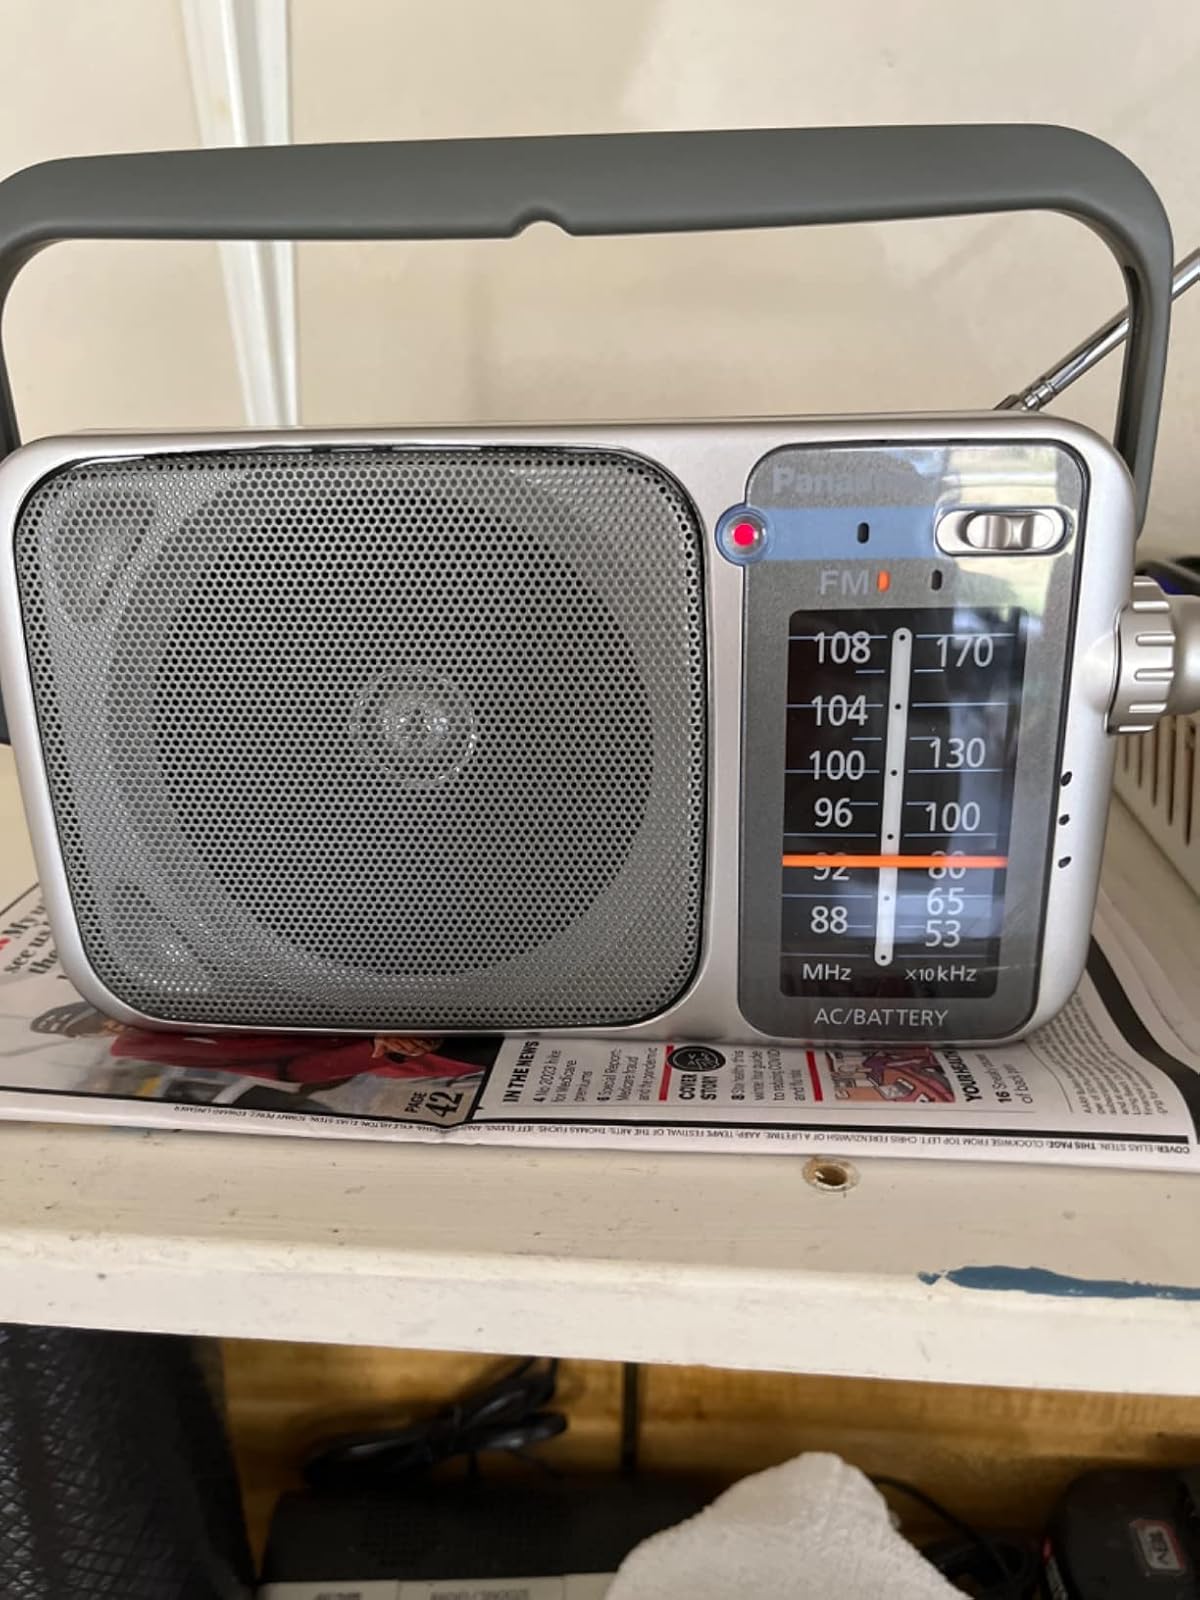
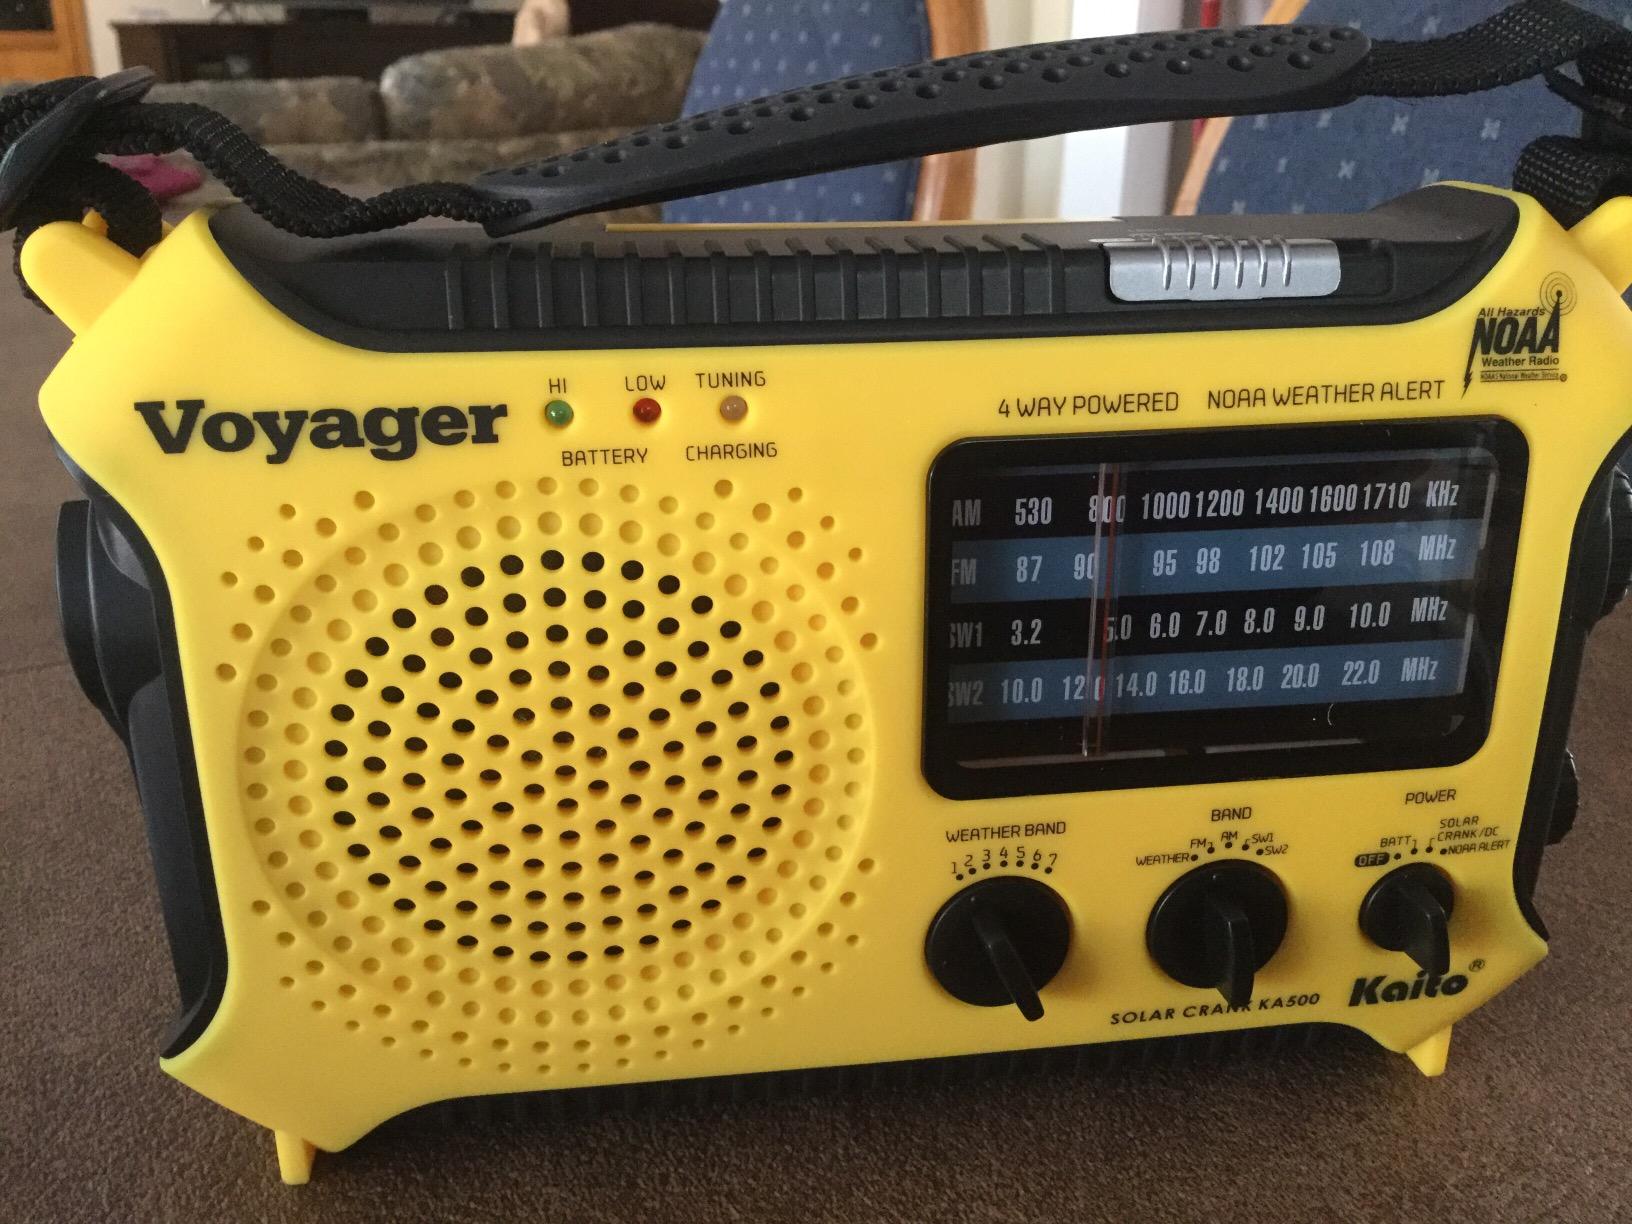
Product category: radio
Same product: no